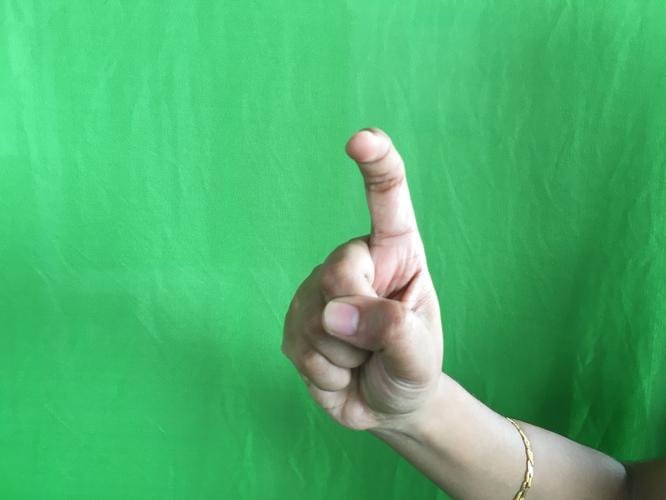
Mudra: Tamarachudam
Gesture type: single_hand